Brooklyn Bridge

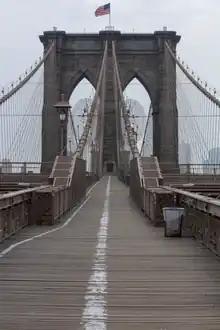
The Brooklyn Bridge's elevated pedestrian promenade, near one of the "pinch points" where the cables descend below the height of the girders

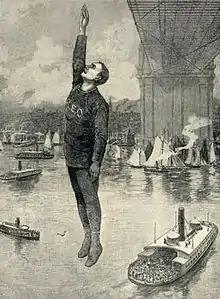
Robert Emmet Odlum jumping from the bridge on May 19, 1885

Patronage across the Brooklyn Bridge increased in the years after it opened; a million people paid to cross in the first six months. The bridge carried 8.5 million people in 1884, its first full year of operation; this number doubled to 17 million in 1885 and again to 34 million in 1889. Many of these people were cable car passengers. Additionally, about 4.5 million pedestrians a year were crossing the bridge for free by 1892.